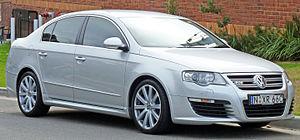
La Volkswagen Passat est une automobile familiale routière à cinq places du constructeur allemand Volkswagen. Son nom vient de l'allemand « Passat », qui signifie « alizée ».
La Volkswagen Passat est une automobile familiale routière à cinq places du constructeur allemand Volkswagen. Son nom vient de l'allemand « Passat », qui signifie « alizée ».